Answer in natural language. Which point is closer to the camera taking this photo, point A  or point B? Choose between the following options: B or A
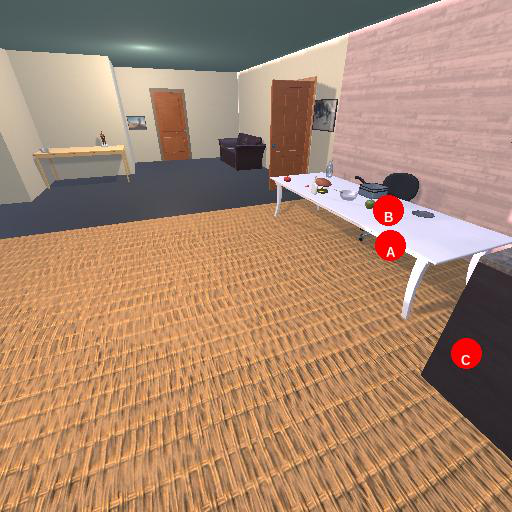
<answer>A</answer>